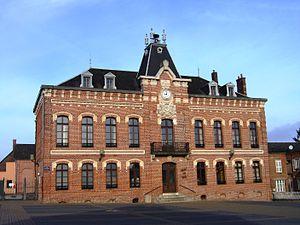
La Mairie d'Origny en Thiérache
Origny-en-Thiérache est une commune française située dans le département de l'Aisne, en région Hauts-de-France.